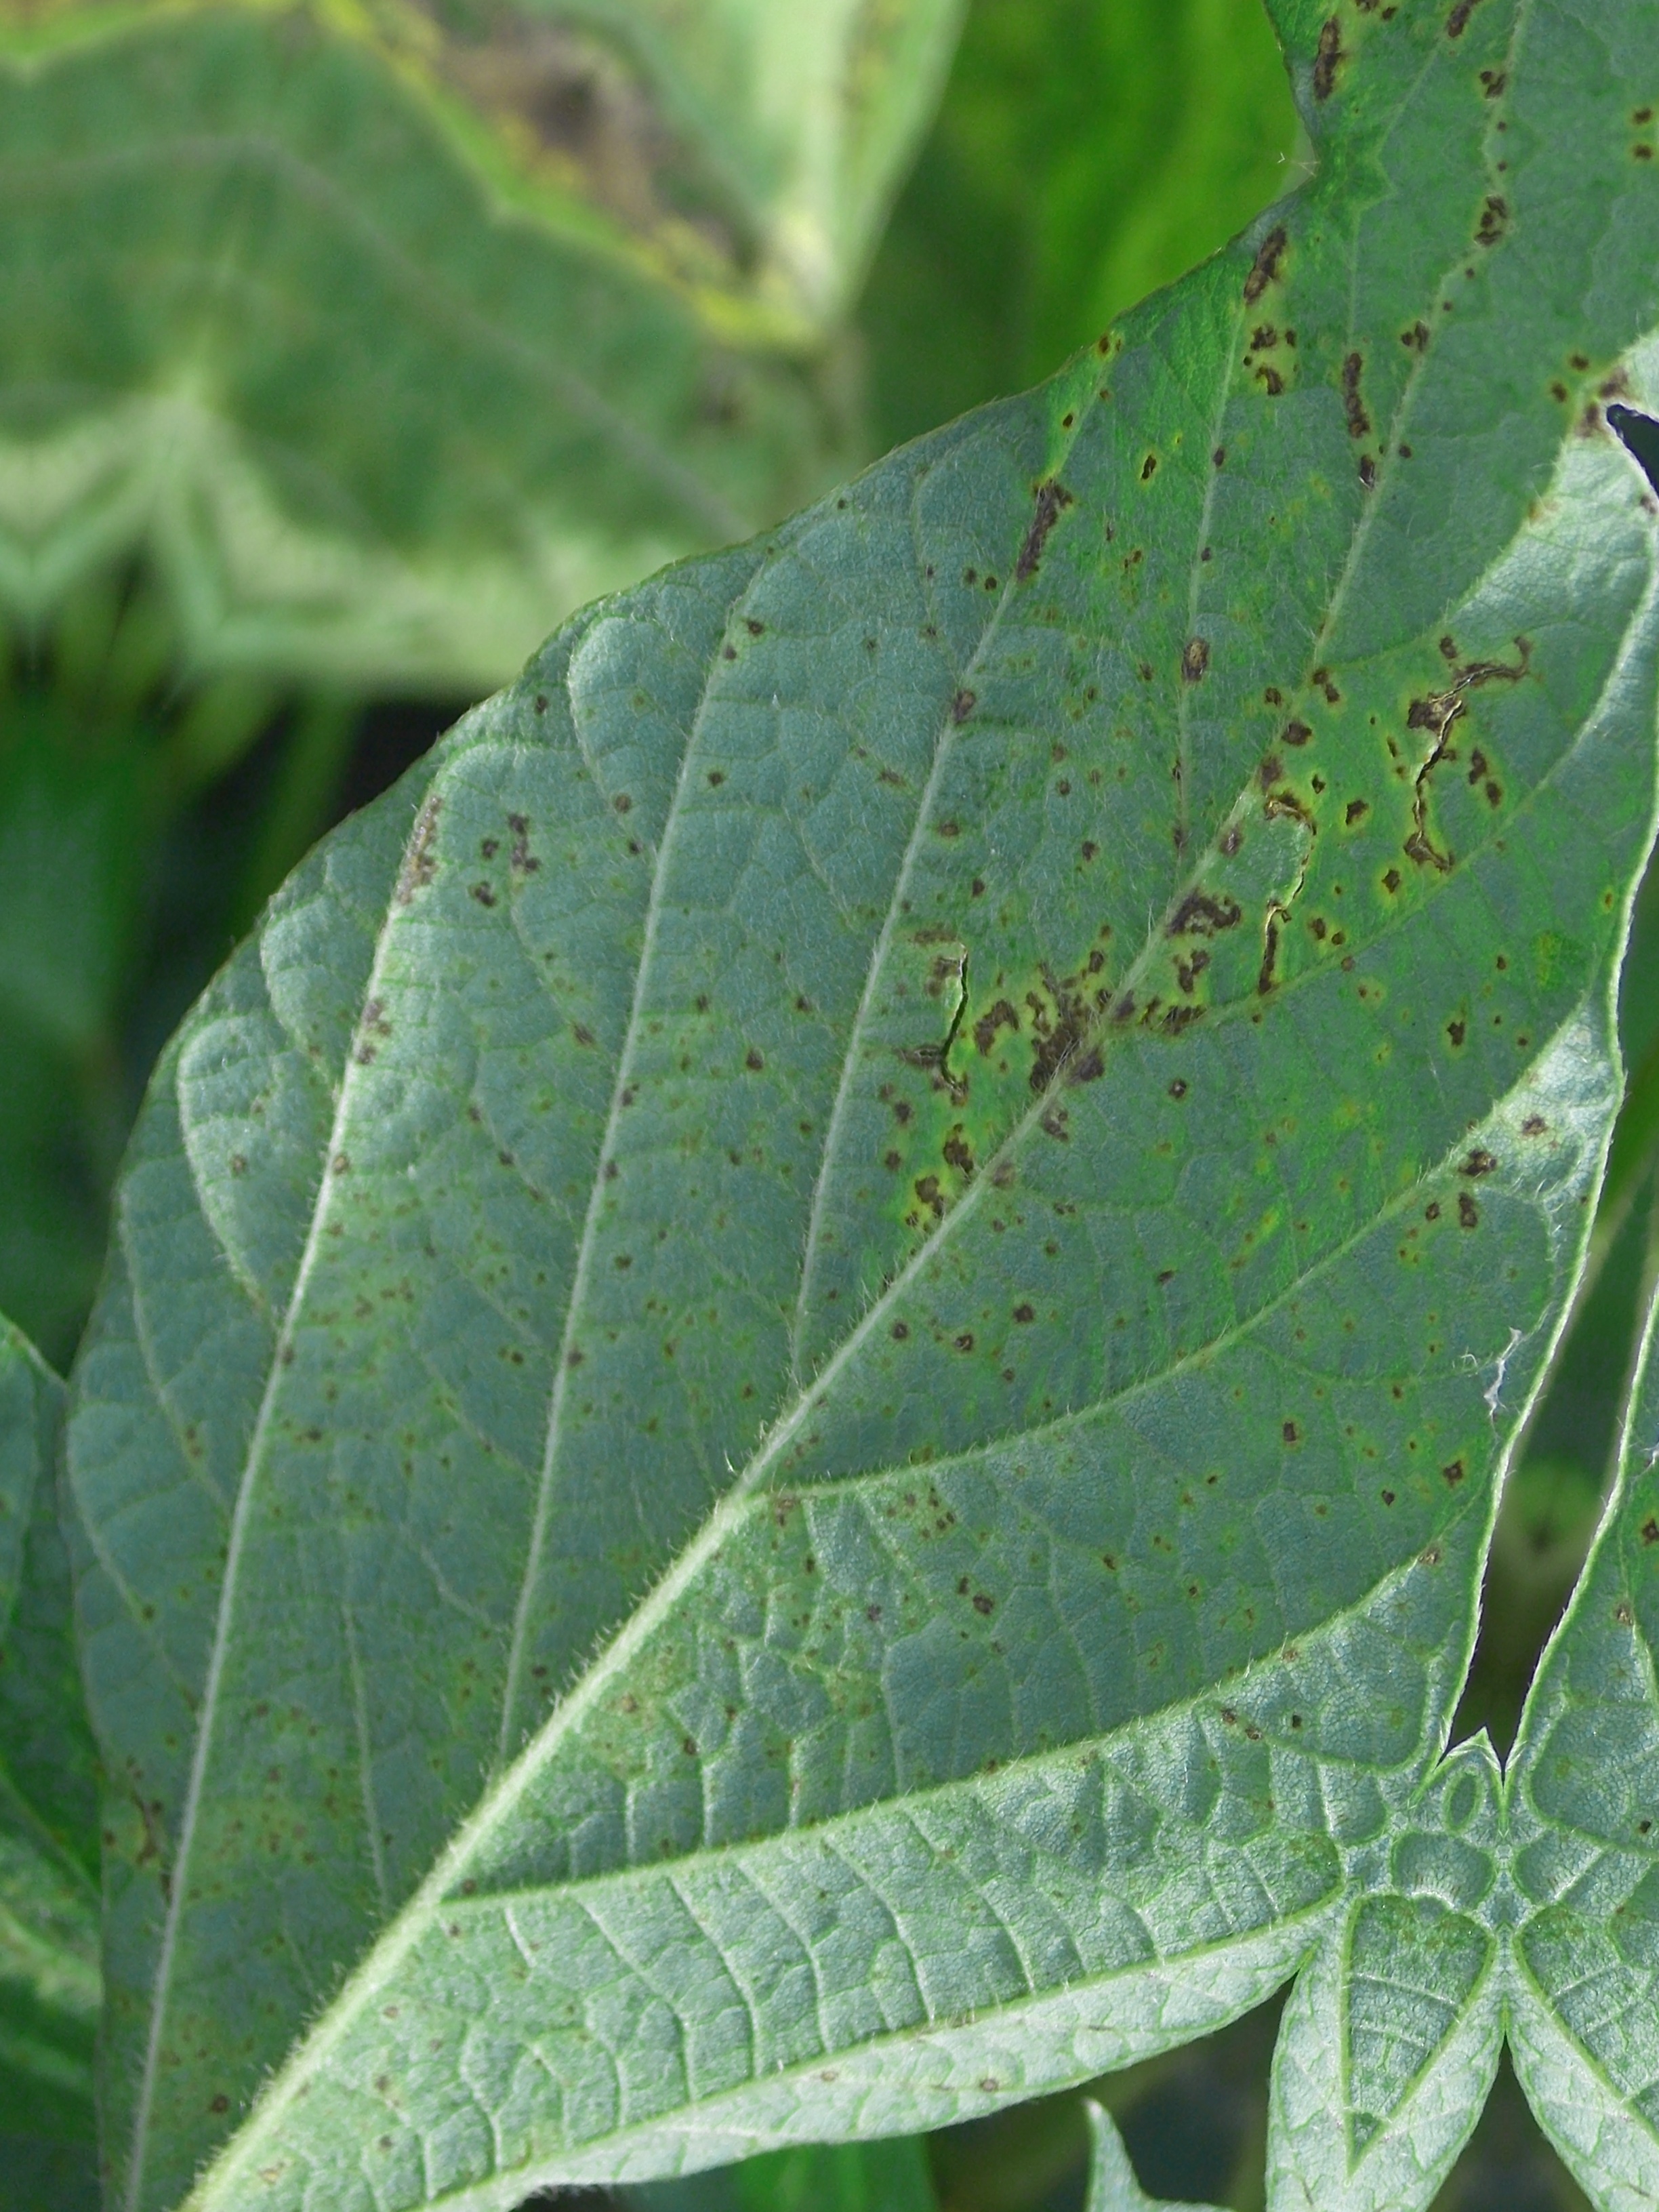
Label: Disease